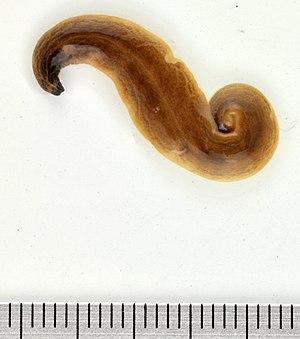
Plathelminthe terrestre invasif, Obama nungara (Geoplanidae). Récolté à Lamballe, Côtes d'Armor, France. Echelle en millimètres. Matériel au Muséum National d'Histoire Naturelle, MNHN JL57
Obama nungara est une espèce de planaire terrestre de la famille des Geoplanidae.